Katrina Gorry

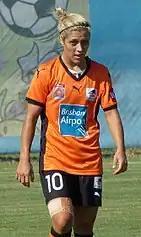
Gorry with Brisbane Roar in 2014

In May 2015, Gorry was named to the Australia's 23-player roster for the 2015 FIFA World Cup. She appeared in four out of Australia's five matches. The Matildas finished second in their group and advanced to the knockout stage. They defeated Brazil in the Round of 16 but lost to Japan in the quarter-finals.